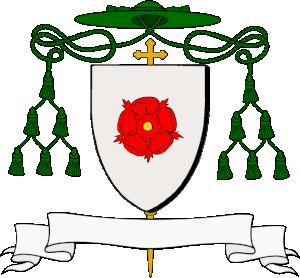
D'argent à la rose de gueules boutonnée d'or